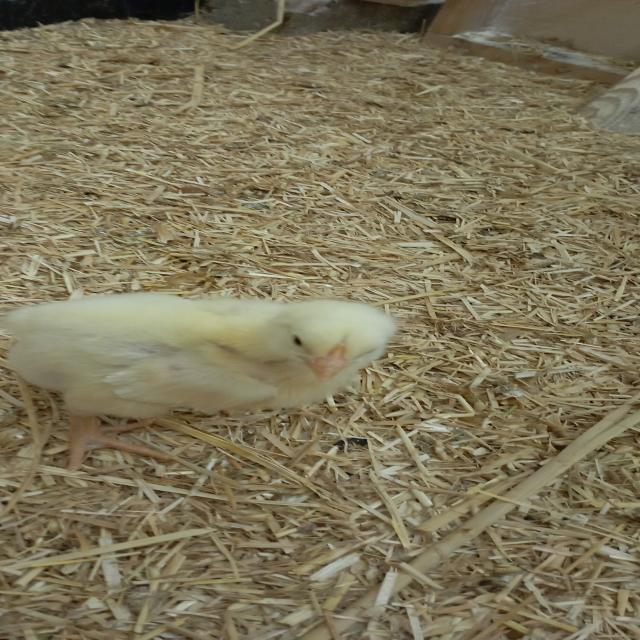
Weight: 184 g